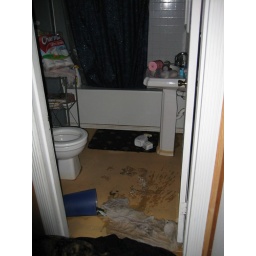
The floor in this bathroom used to be white